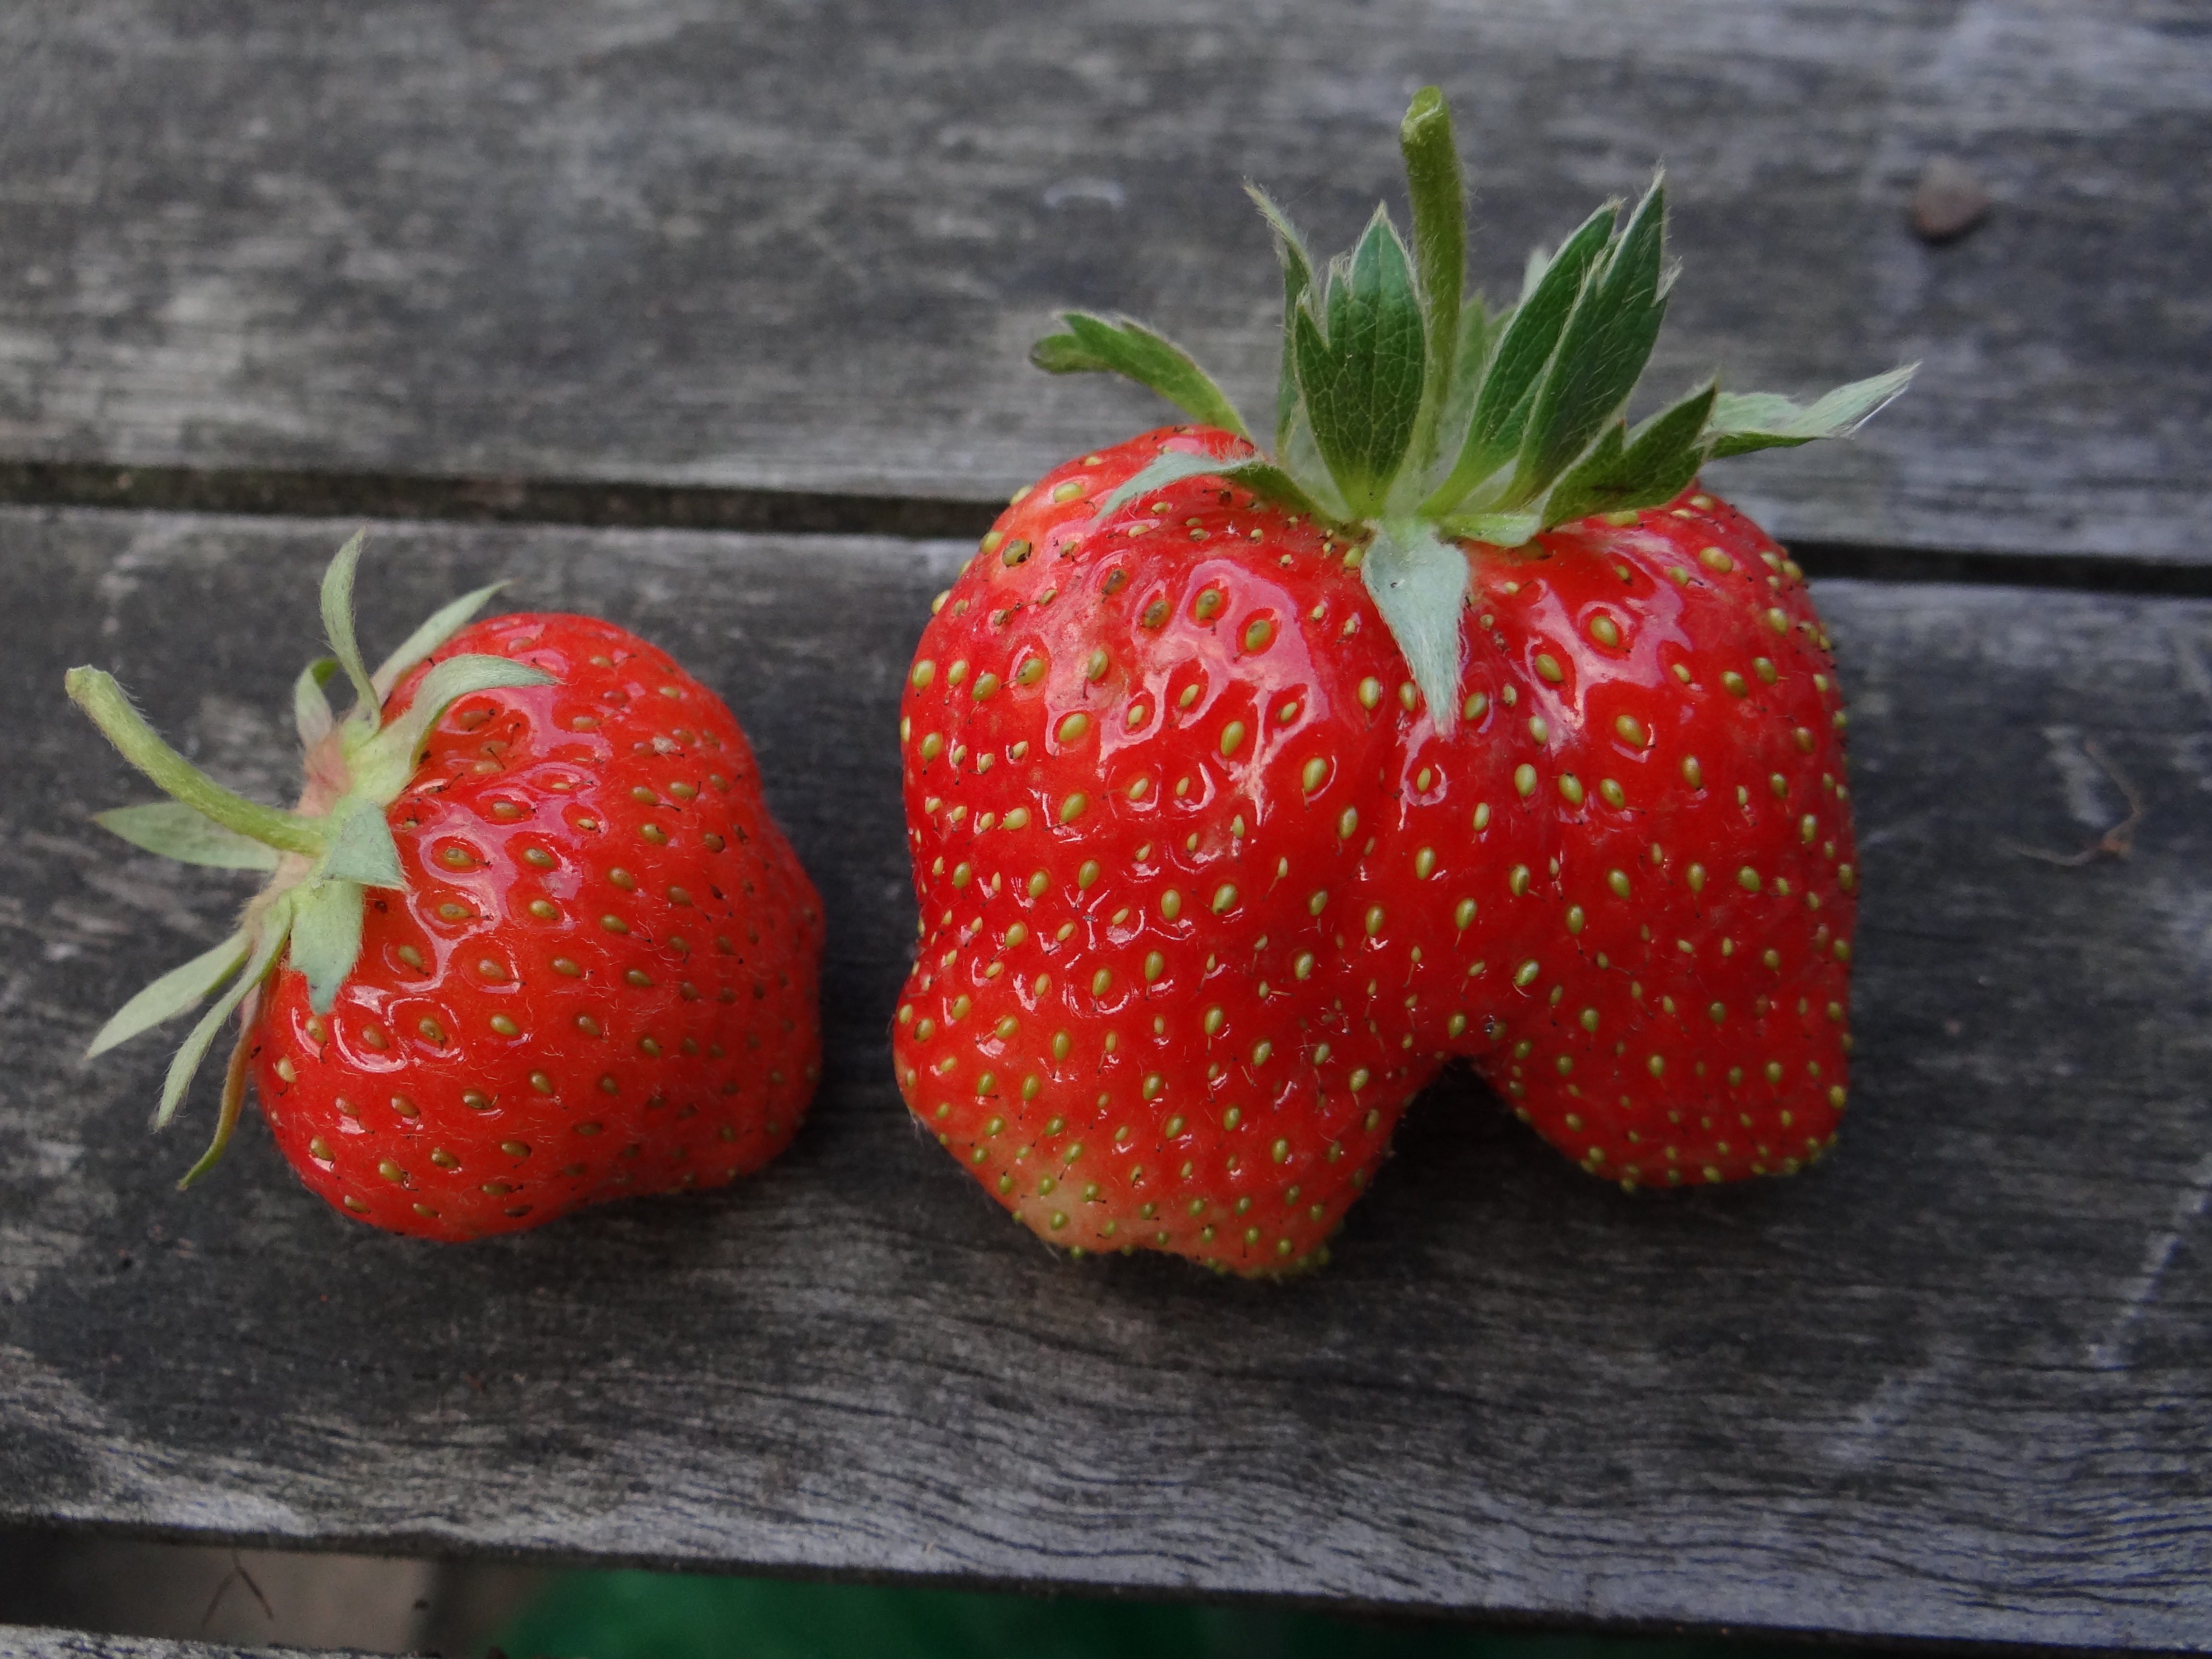
plant, fruit, berry, summer, ripe, food, red, produce, fresh, dessert, strawberry, strawberries